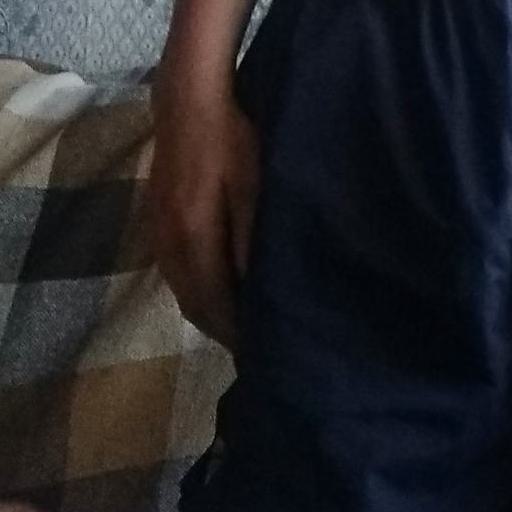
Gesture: no_gesture